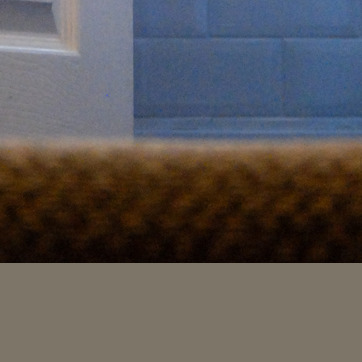
Material: carpet